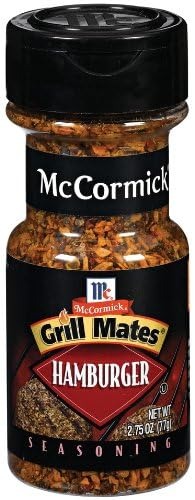
Item Name: Grill Mates Seasoning Hamburger - 6 Pack
Value: 6.0
Unit: Count

Price: 12.48